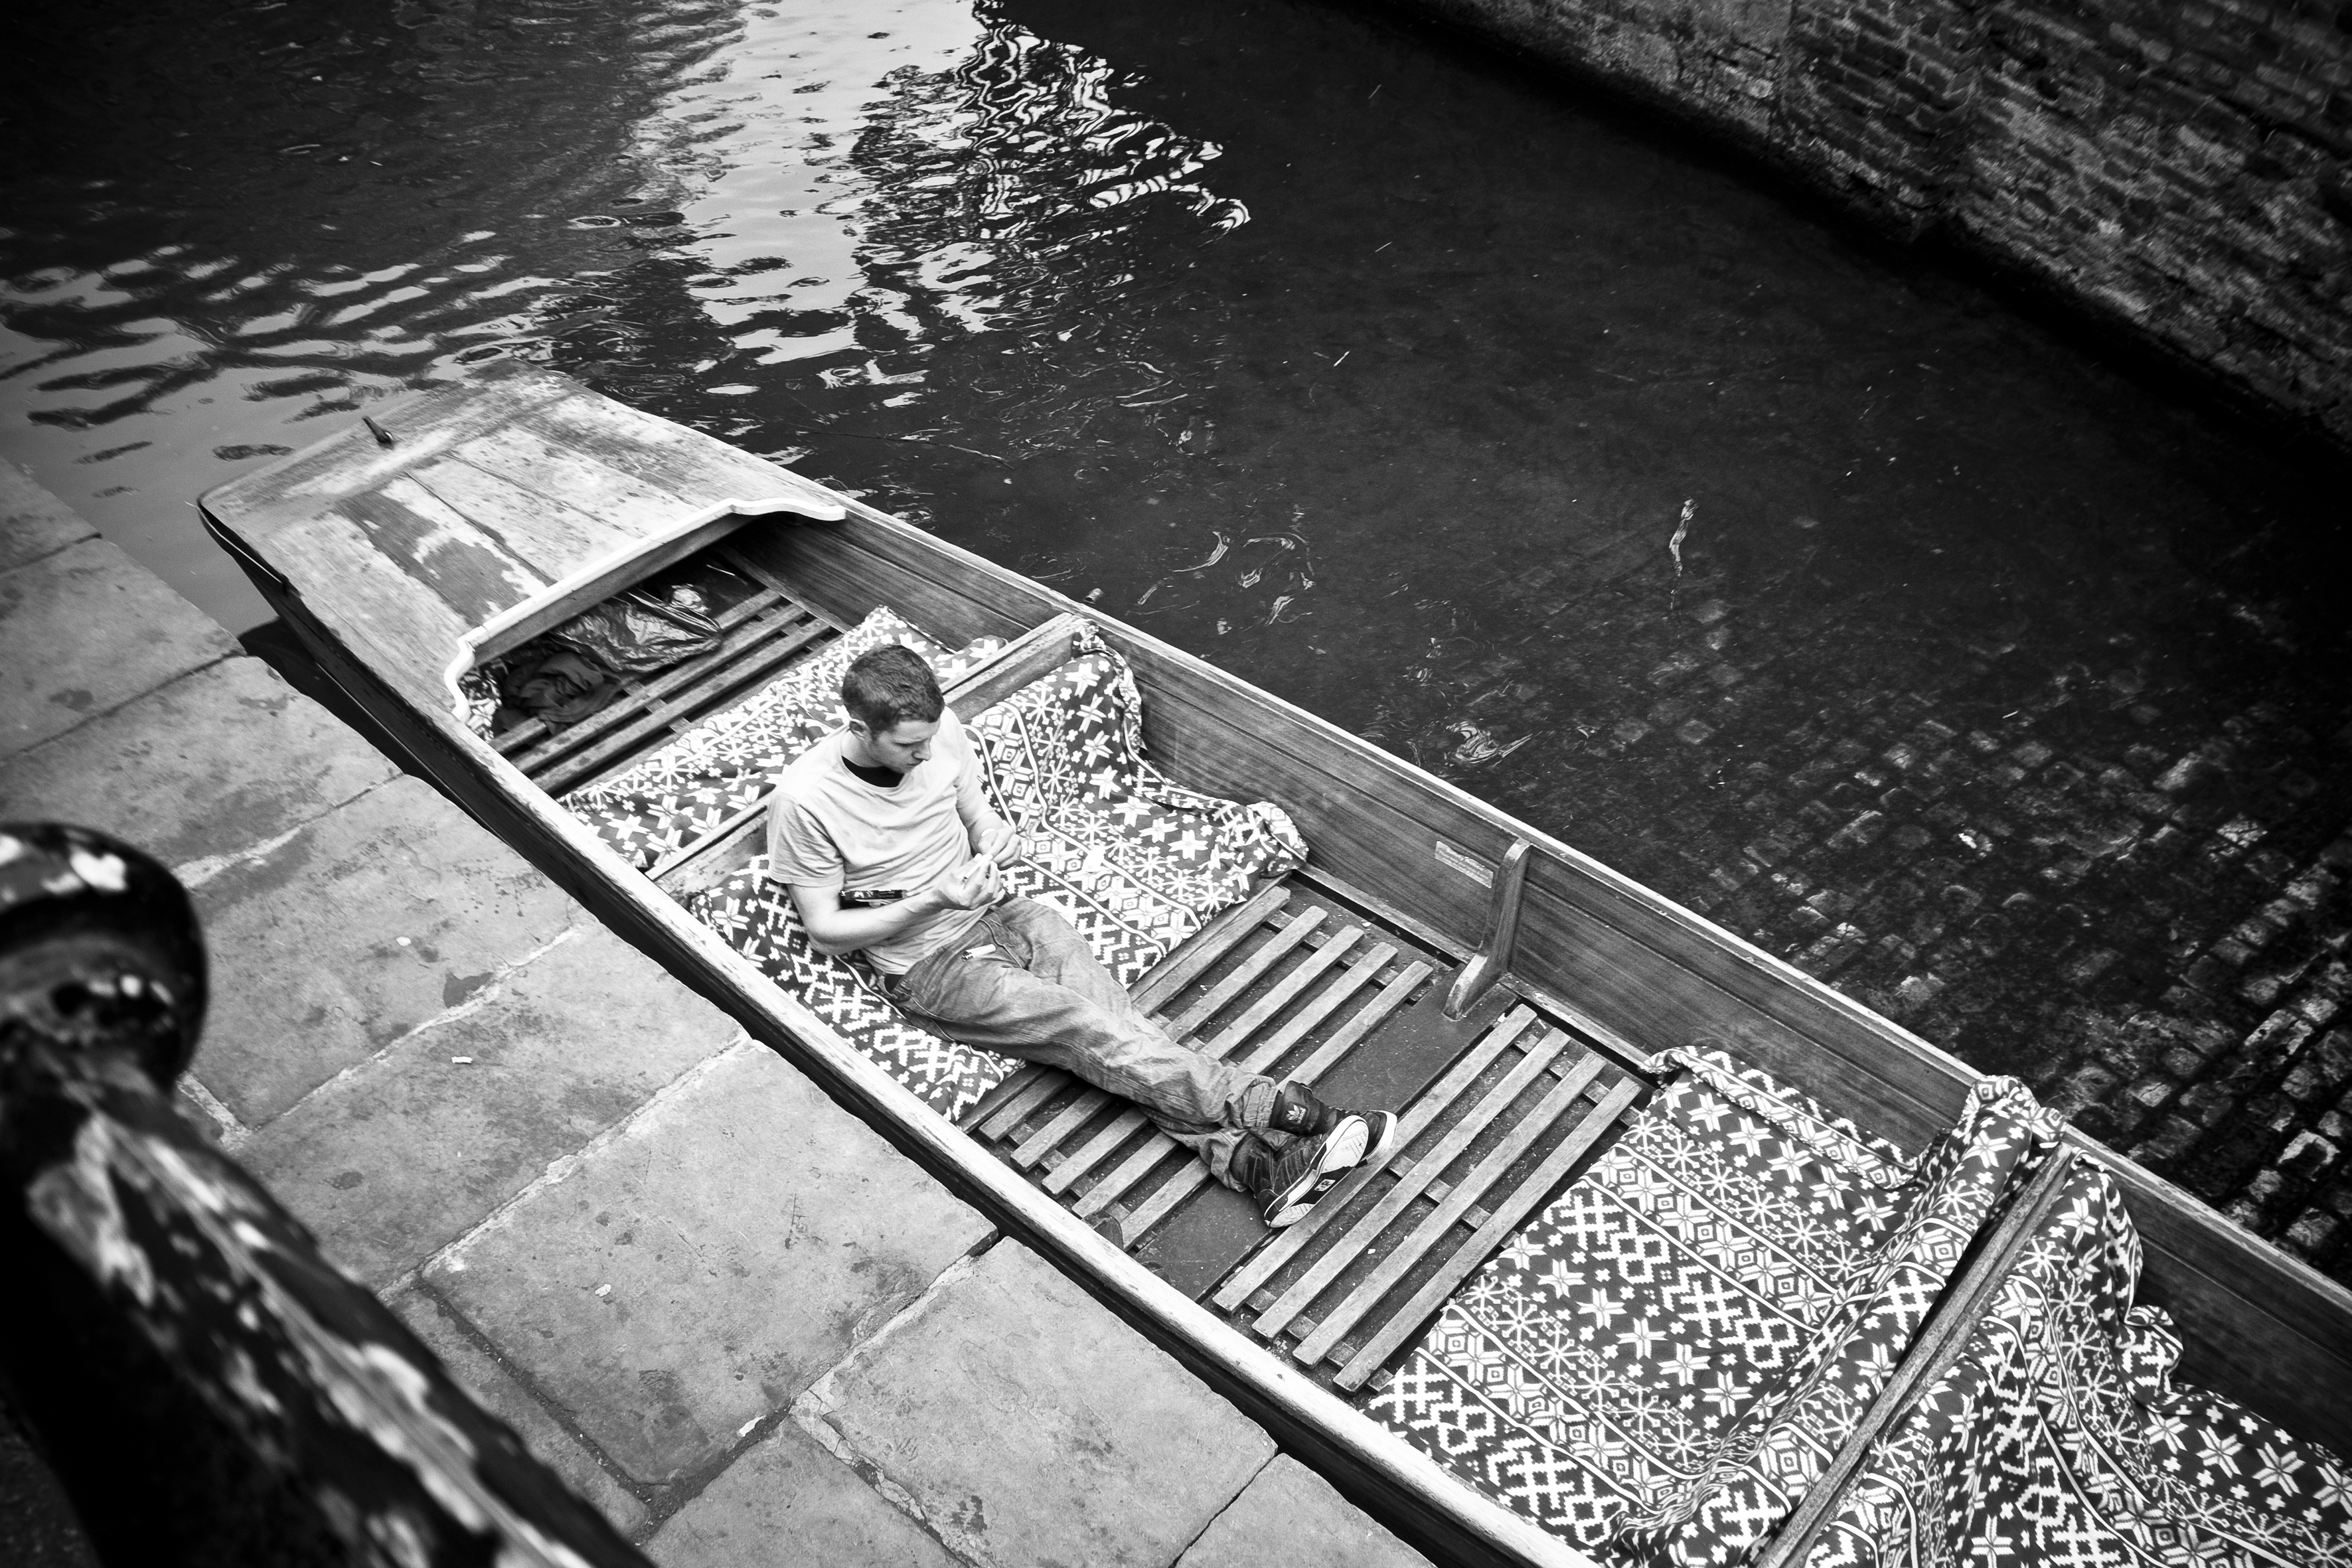
black and white, white, street, photography, urban, travel, fujifilm, reflection, darkness, black, monochrome, uk, england, bw, blackandwhite, blackwhite, cambridge, ngc, photograph, noiretblanc, unitedkingdom, image, fuji, shape, fujixt1, fujix, monochrome photography, film noir